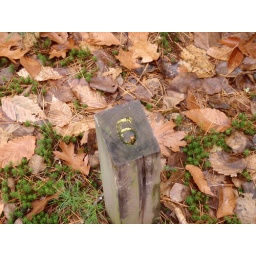
6 On both sides of the path here, painted turtles lay eggs in the sand in areas warmed by the sun.